Old Stone House (Washington, D.C.)

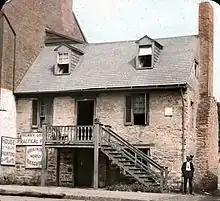
Old Stone House,

In 1764, Christopher and Rachel Layman bought Lot Three, a piece of land in Georgetown's commercial district. They paid £1 10s. and financed the construction of a simple one-room house the following year. The lot faced Bridge Street, now known as M Street NW. The Laymans' only possessions were Christopher's tools, a stove, Bibles, and some furniture. Christopher died unexpectedly in 1765, and the widowed Rachel Layman remarried two years later. She sold the house to another widow, Cassandra Chew.